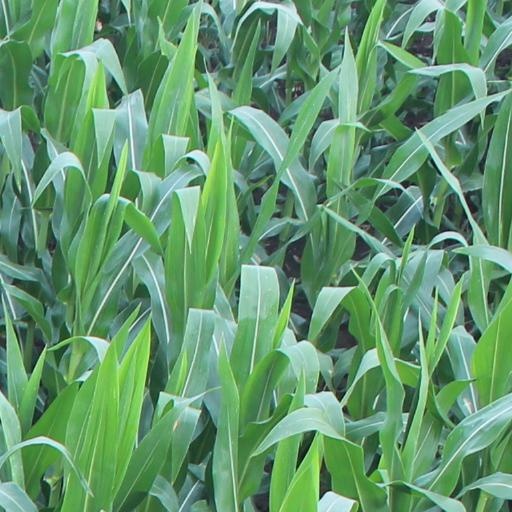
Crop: maize; corn